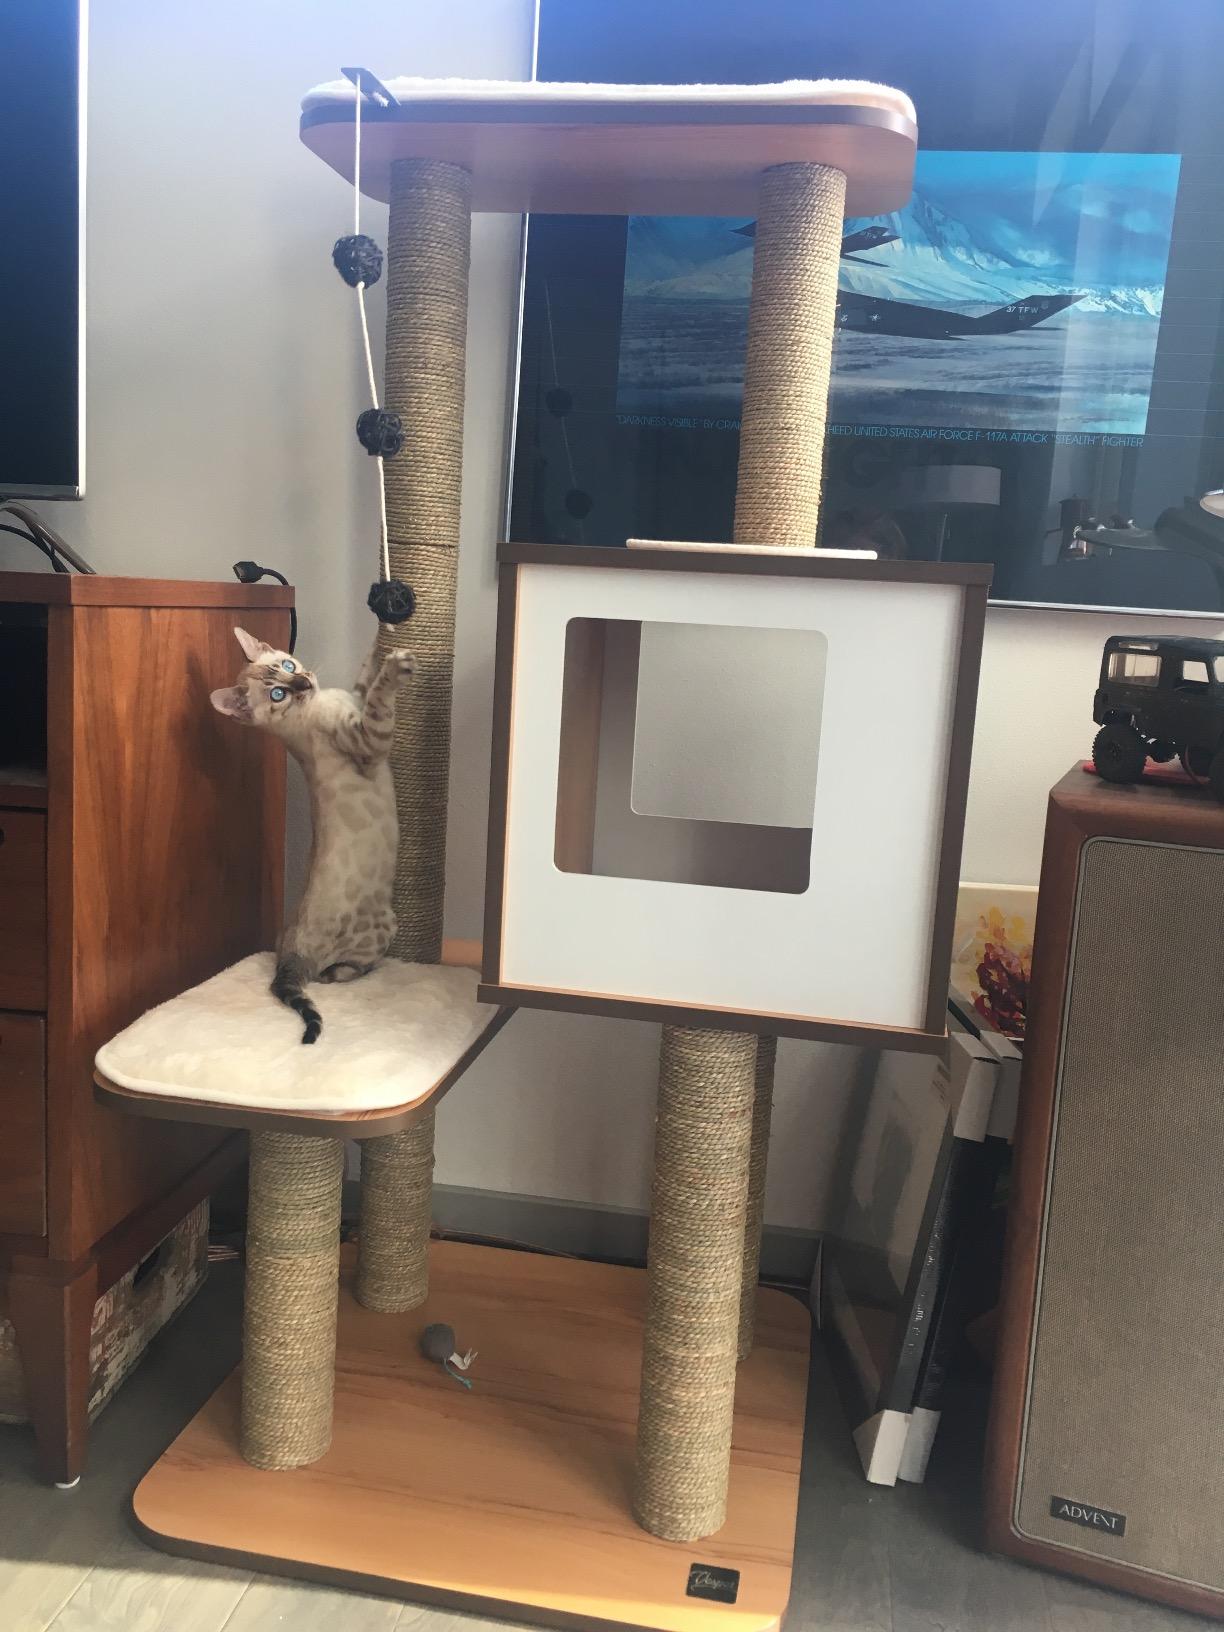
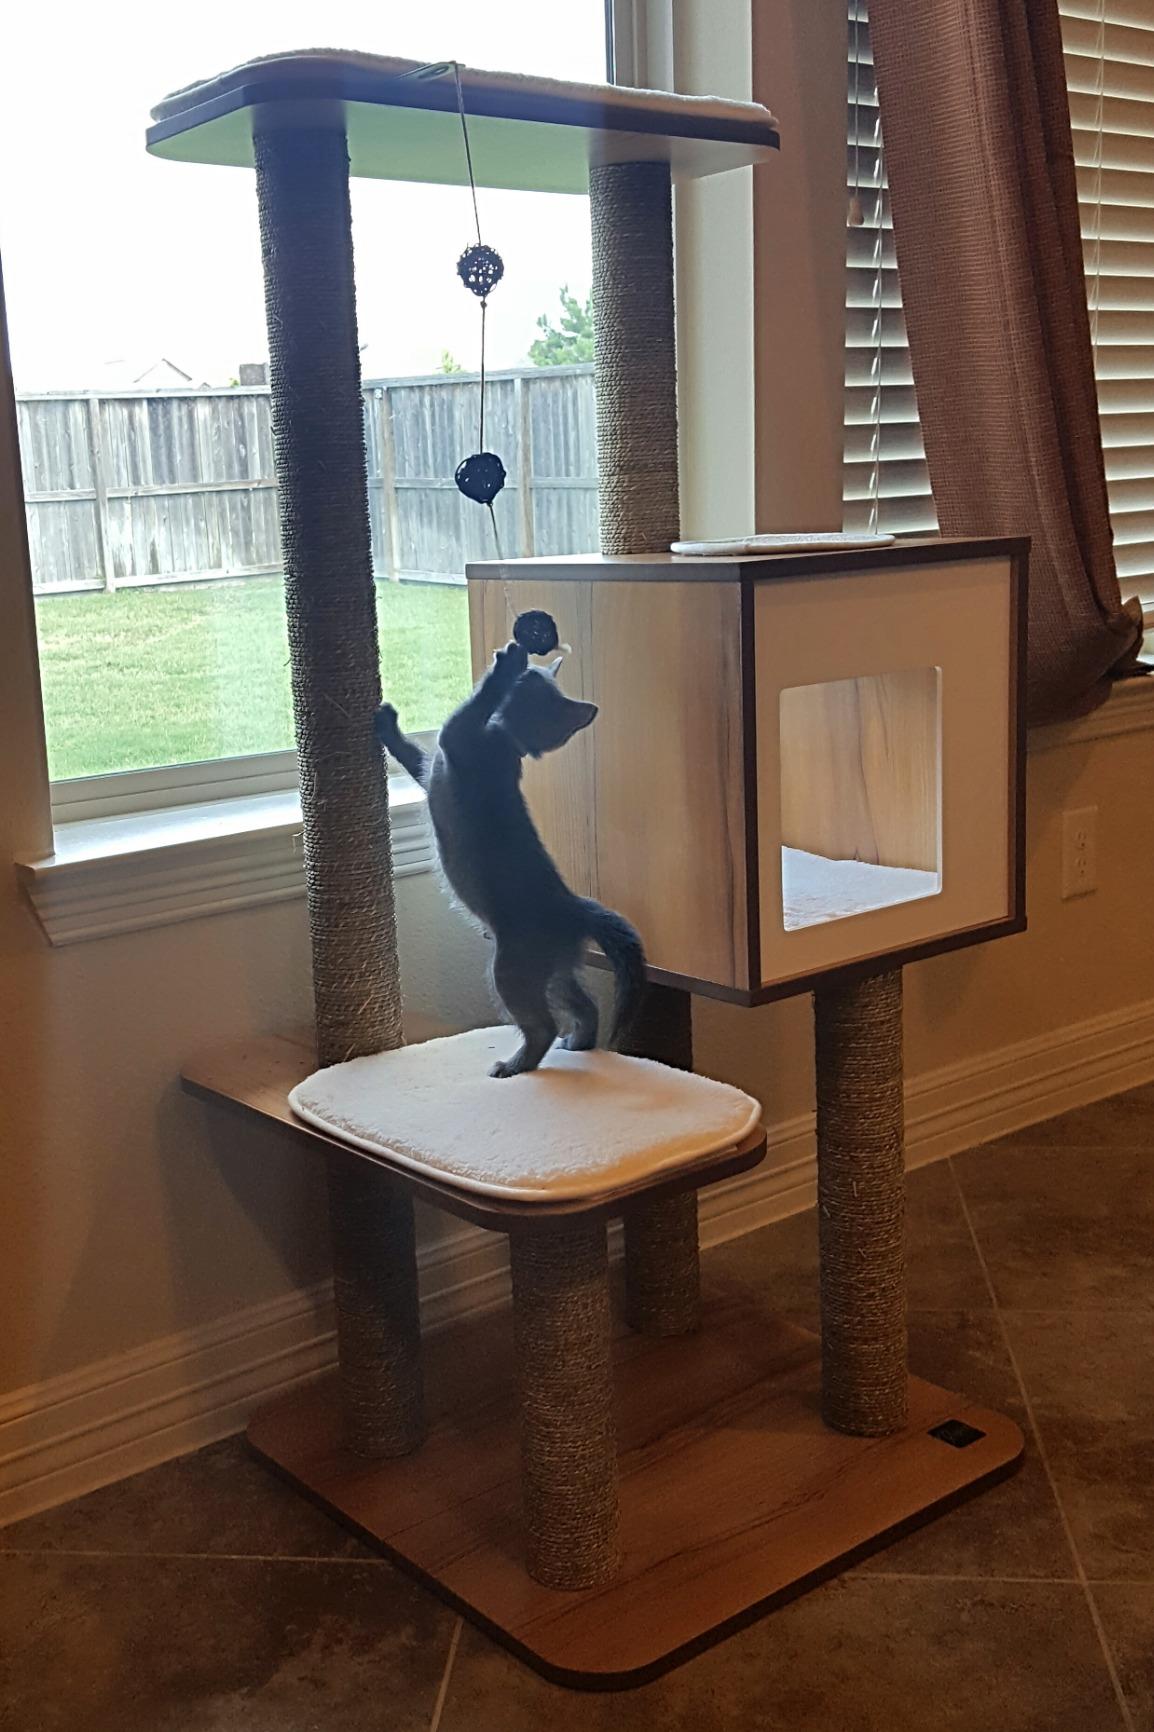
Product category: items_cat tree
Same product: yes